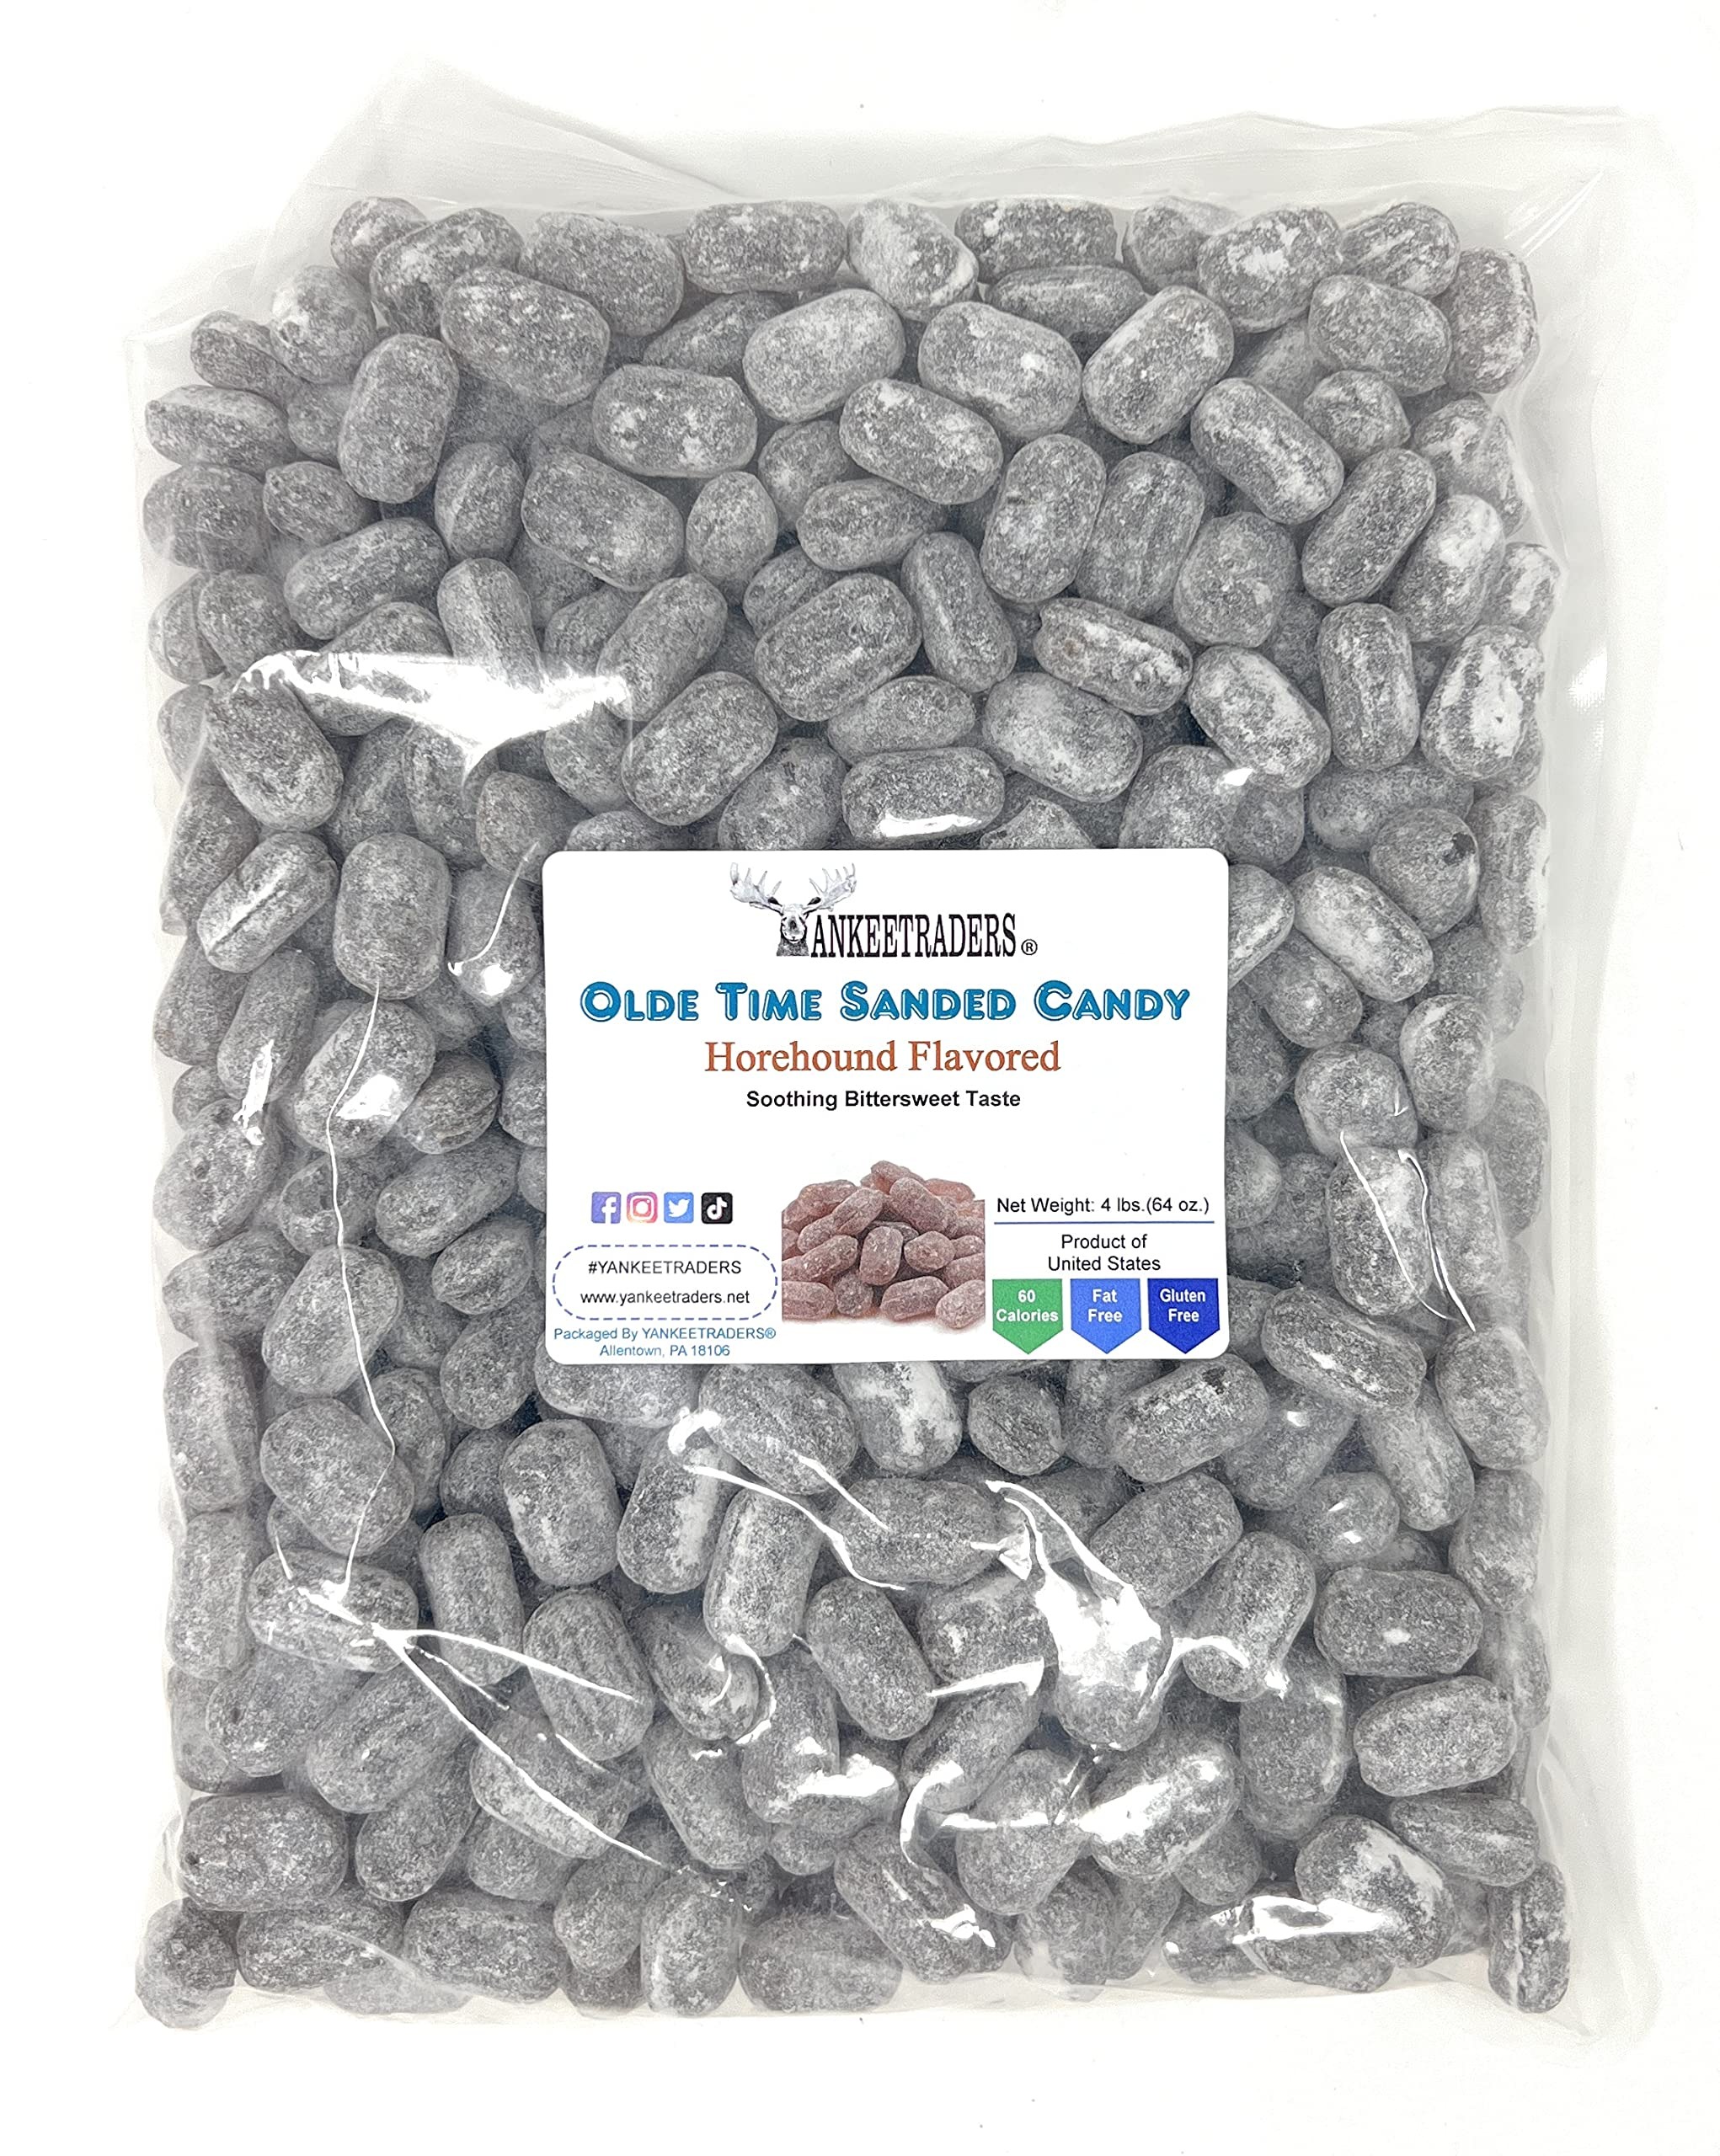
Item Name: Horehound, Old TIme Sanded Hard Candy, 4 Pounds
Bullet Point 1: 4 pounds of traditional horehound candy drops
Bullet Point 2: Horehound candy is sugar coated and has a bittersweet taste
Bullet Point 3: The distinctive flavor of horehound candy is a popular treat for many people
Product Description: Horehound candy is sugar coated and has a bittersweet taste. The distinctive flavor of horehound candy is a popular treat for many people.
Value: 64.0
Unit: Ounce

Price: 25.95